Nova Scotia Route 207

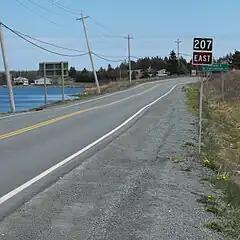
Nova Scotia Route 207

Route 207 is a collector road in the Canadian province of Nova Scotia. It is located in the Halifax Regional Municipality and connects Dartmouth to Porters Lake on the Eastern Shore.